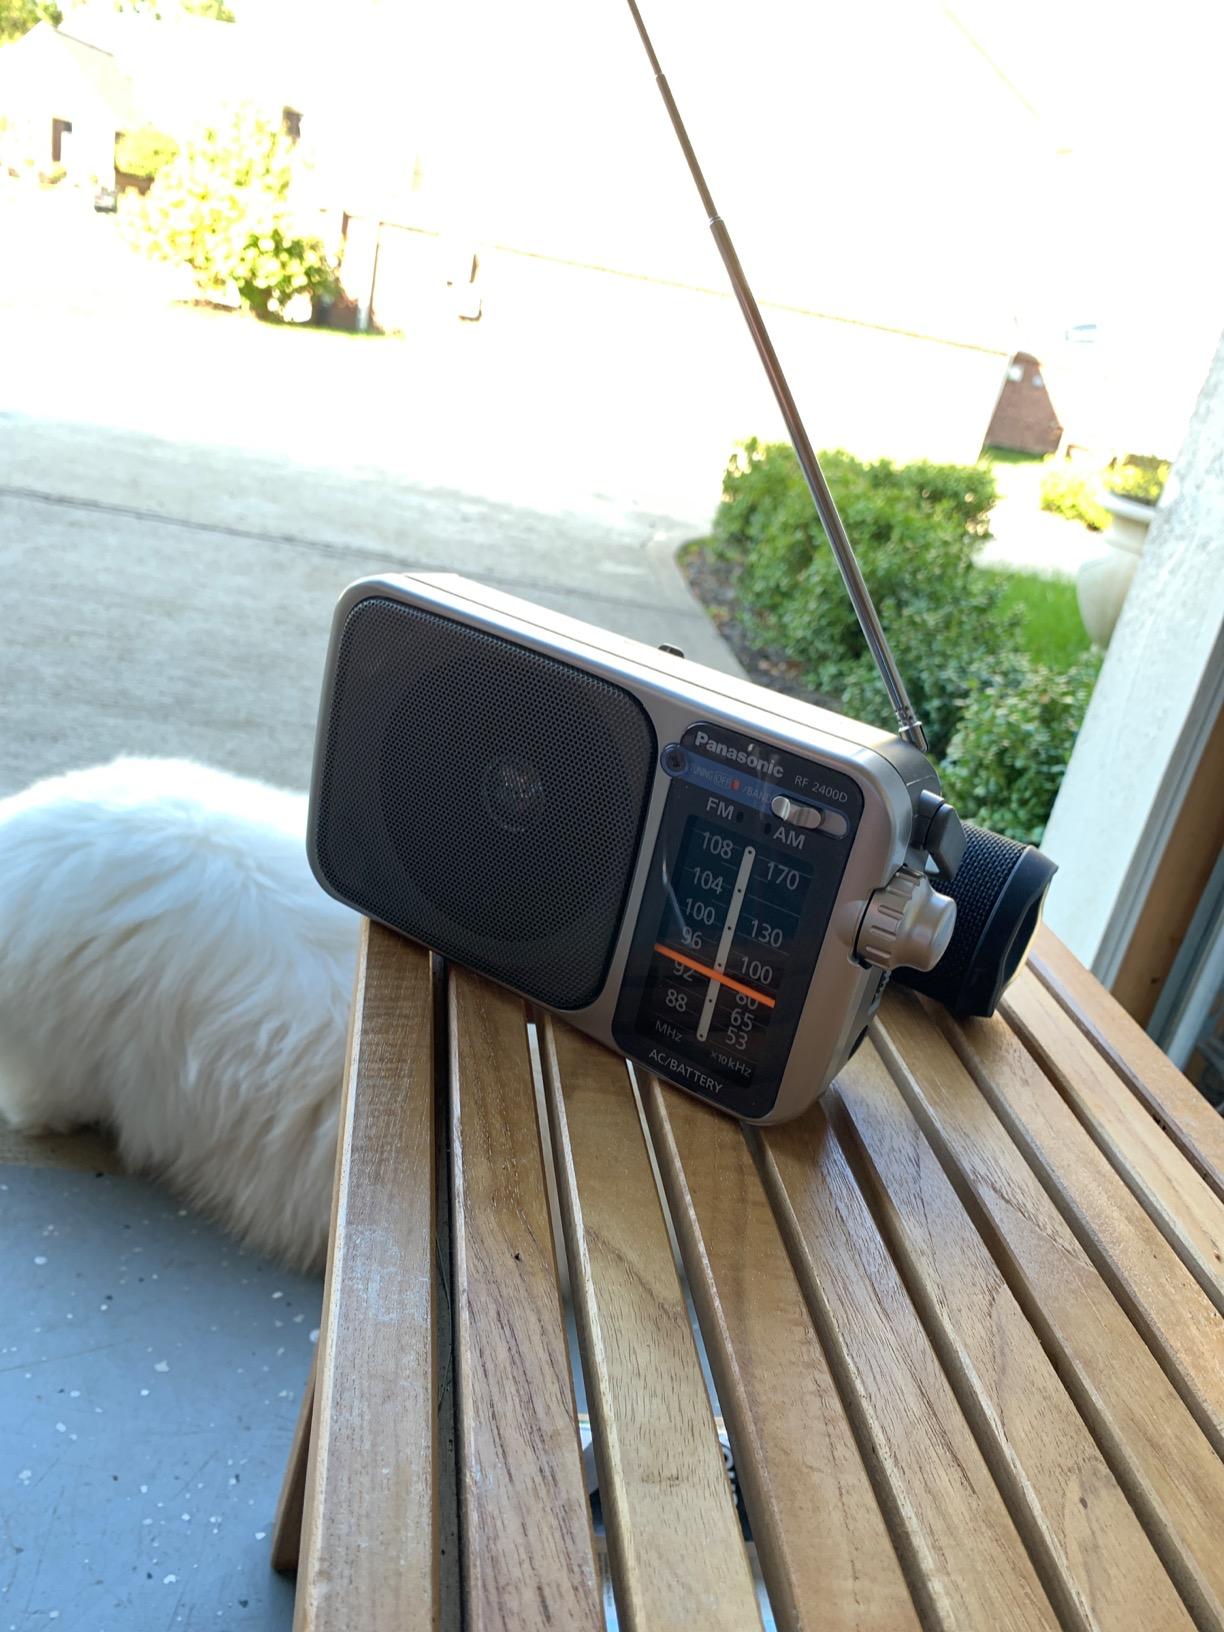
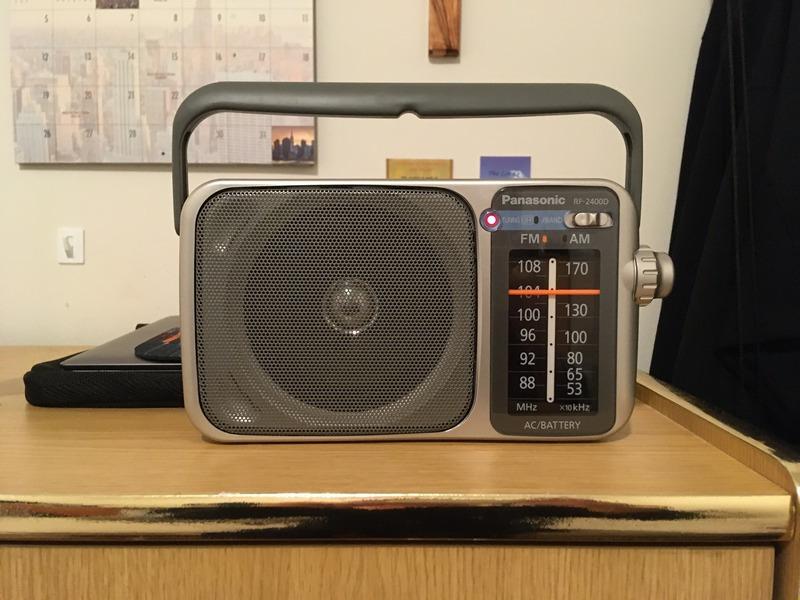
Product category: radio
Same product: yes